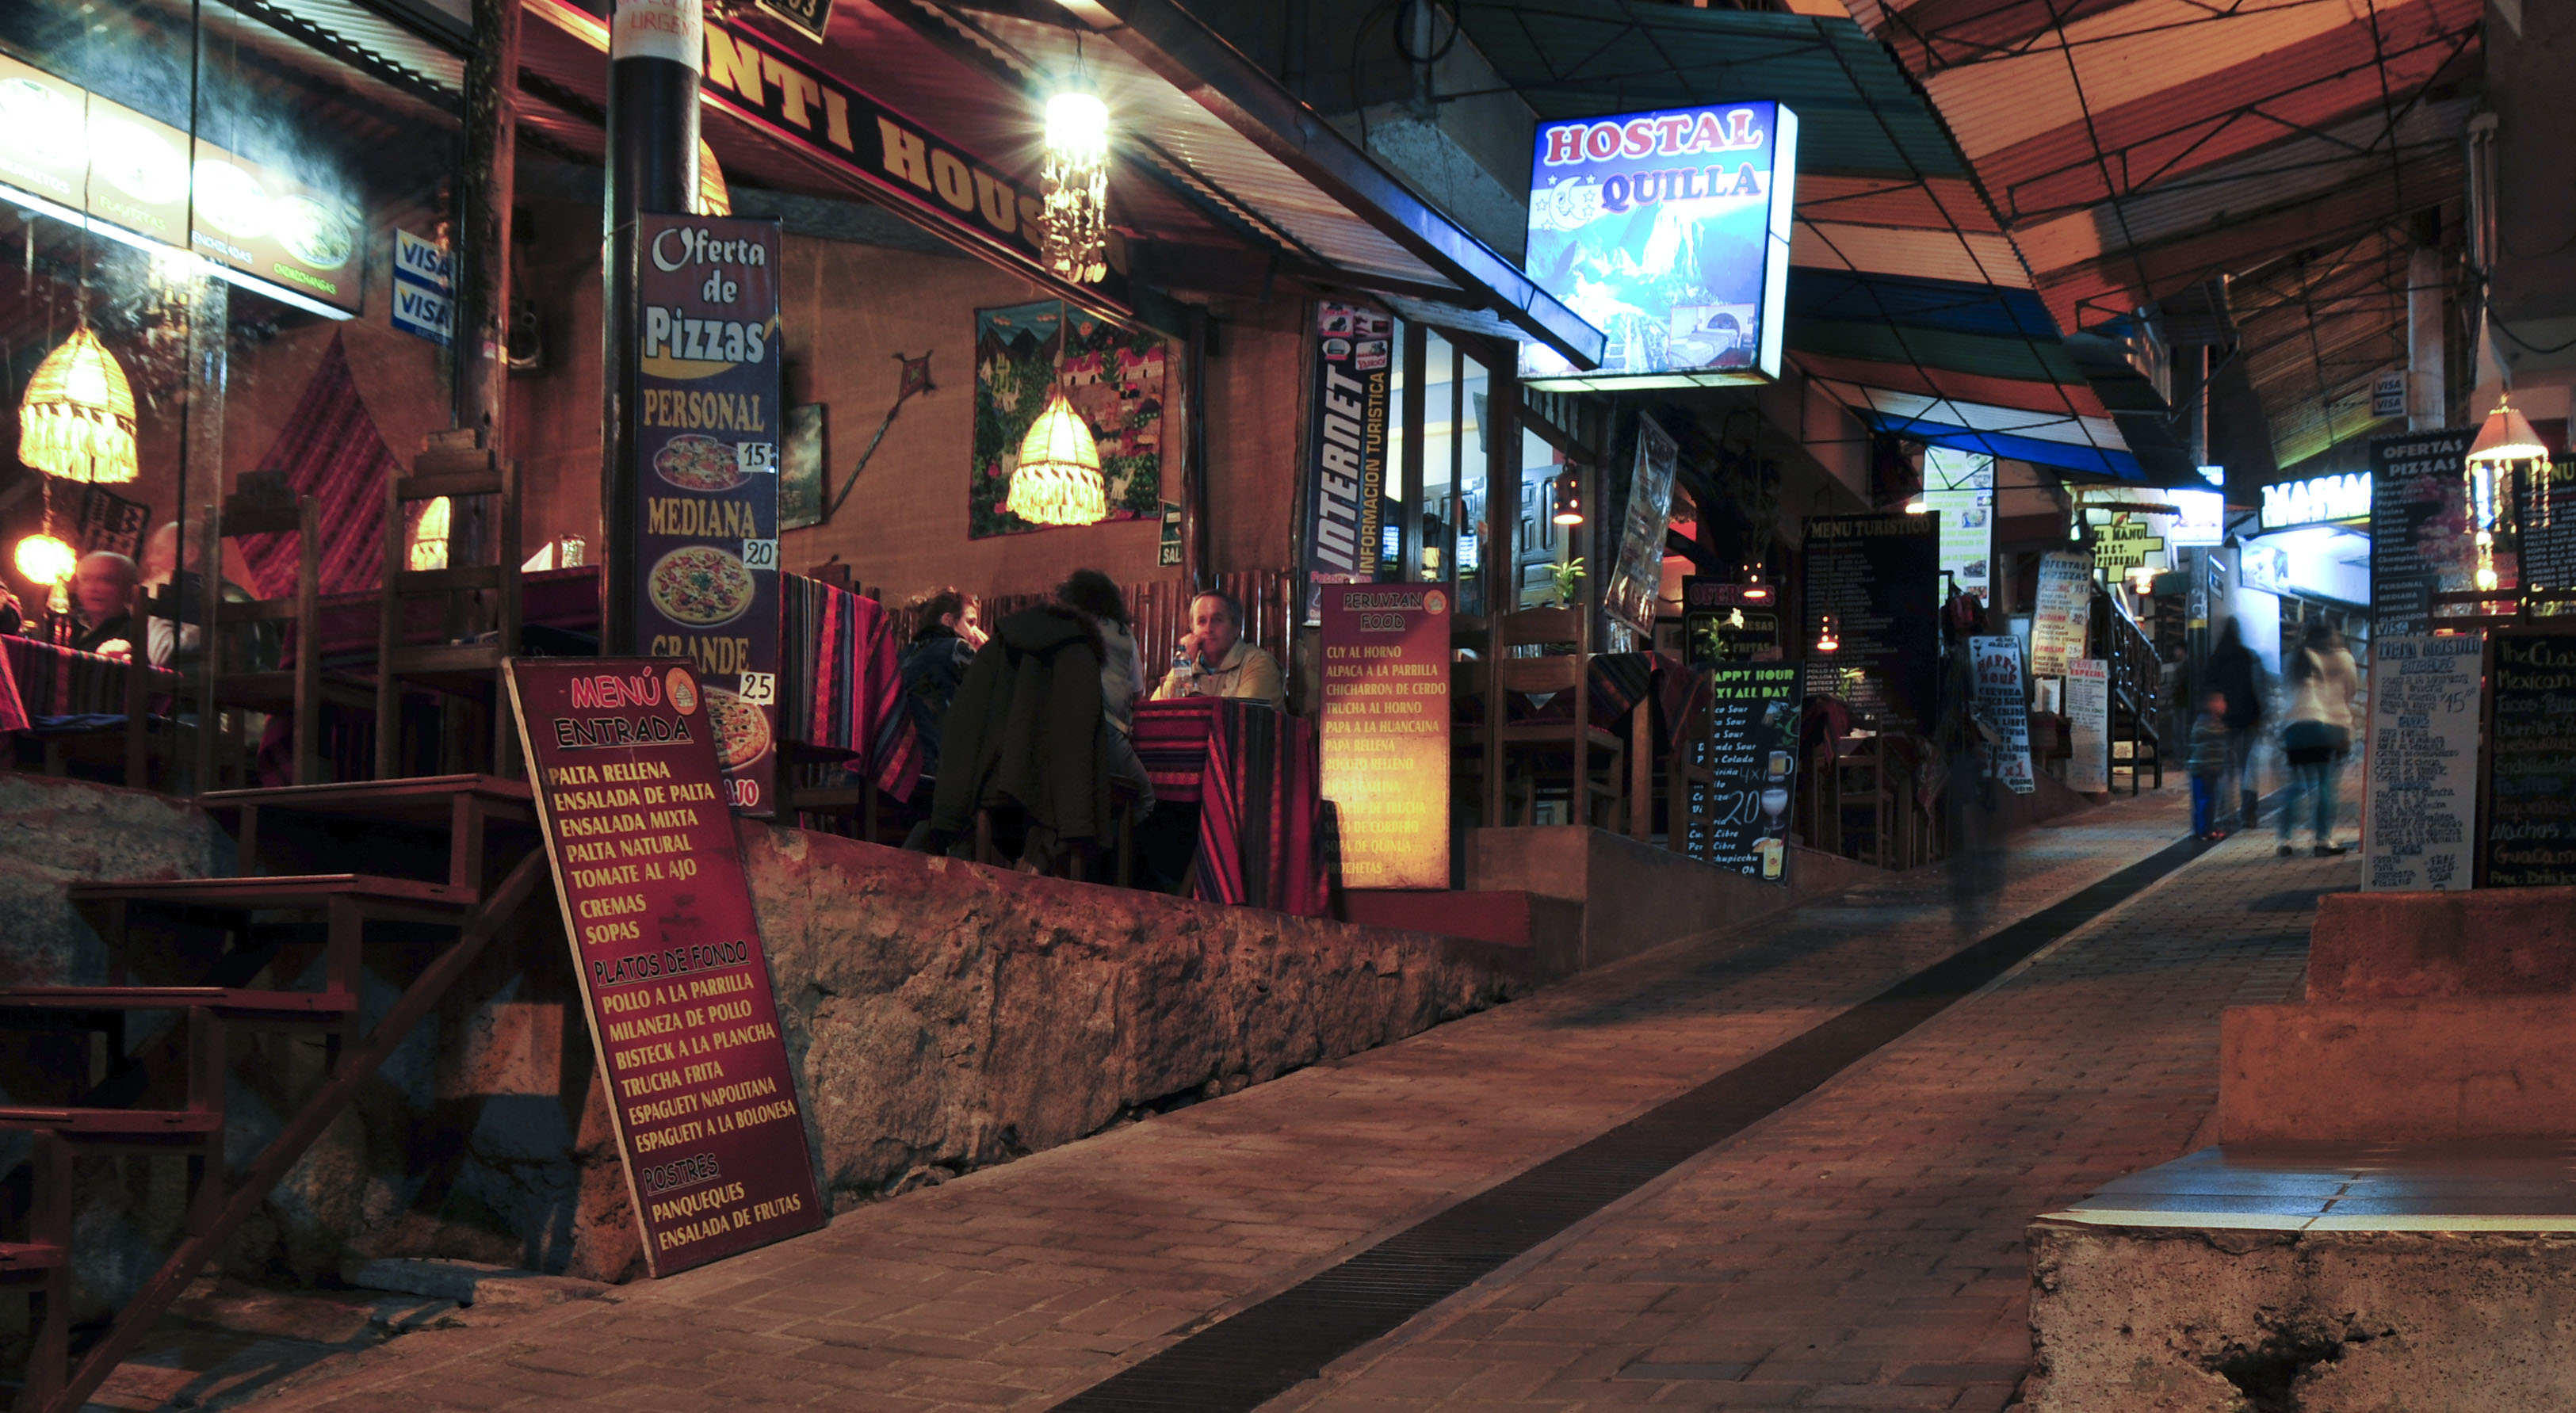
road, street, night, city, bar, bazaar, market, nikon, peru, public space, stall, d300, urban area, human settlement